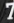
Number: 7